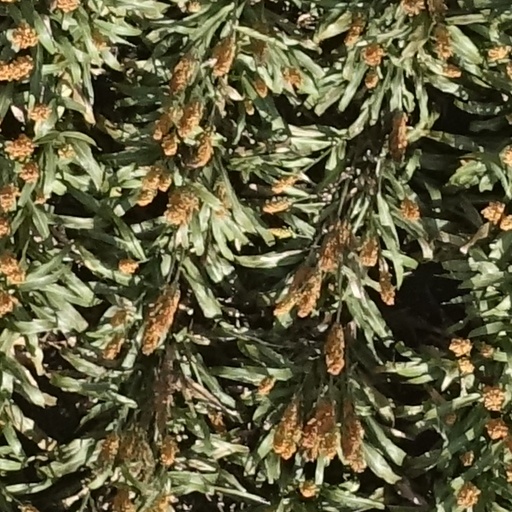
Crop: sorghum